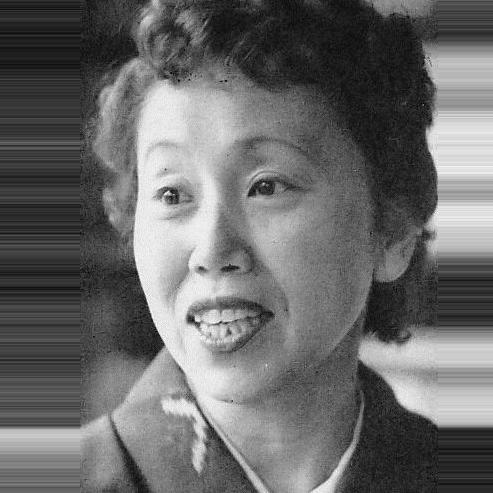
Age: 43